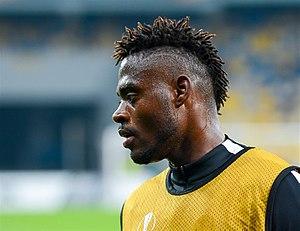
Kasim Adams Nuhu, né le 22 juin 1995 à Accra, est un footballeur international ghanéen évoluant au poste de défenseur central au TSG 1899 Hoffenheim.